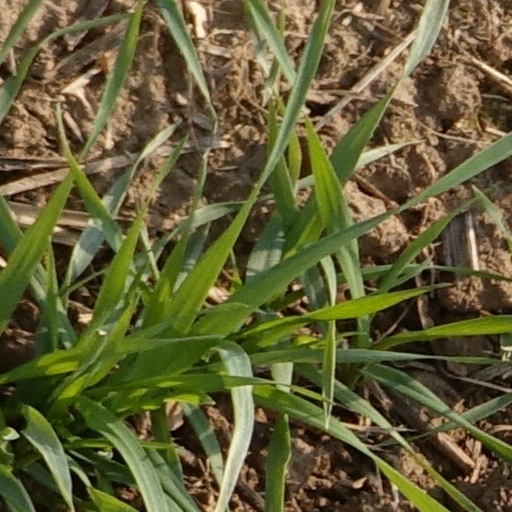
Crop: wheat